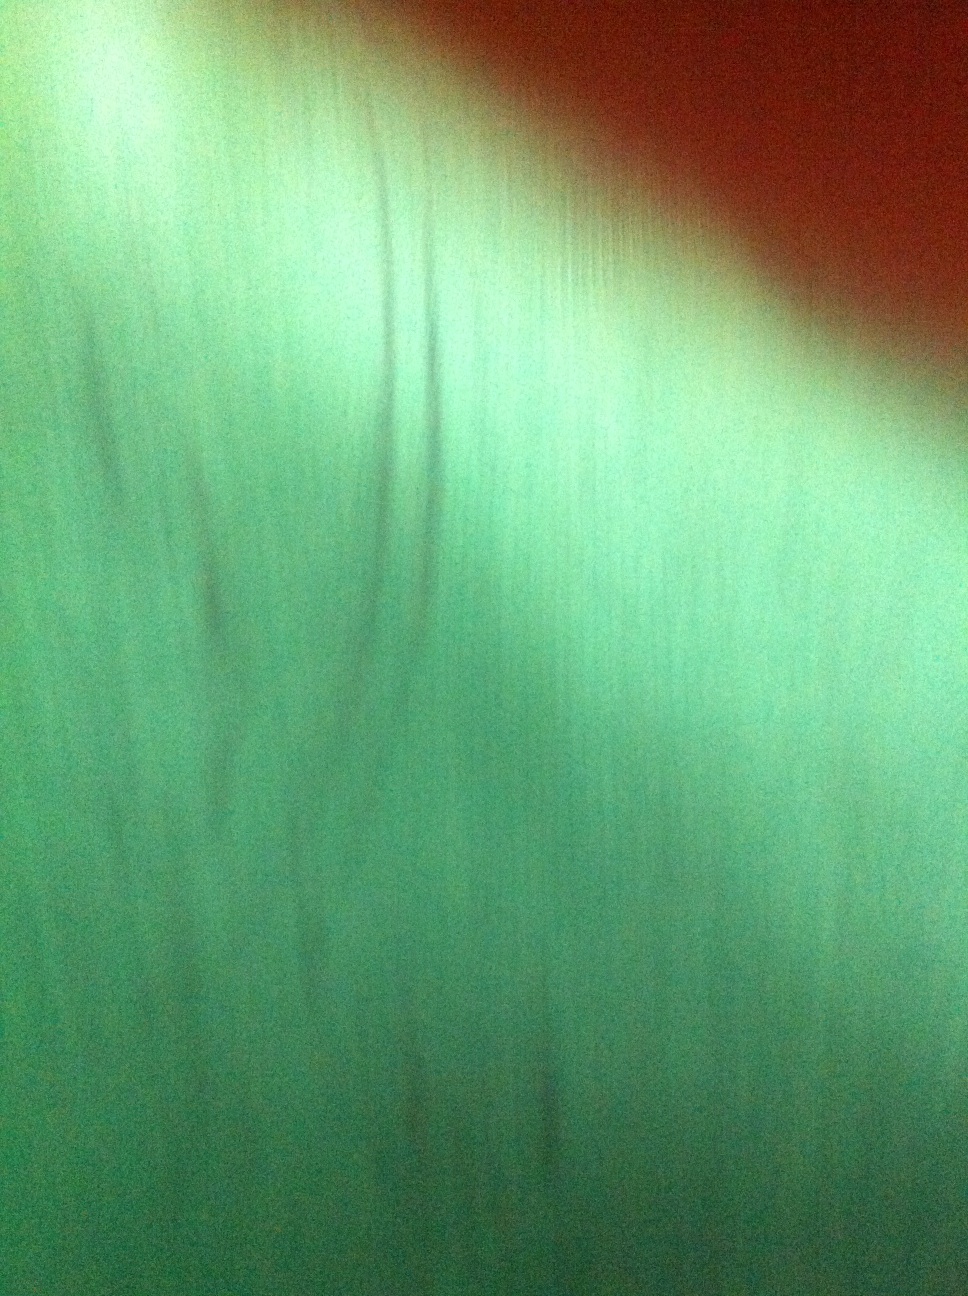Question: What color is this shirt?
Answer: green